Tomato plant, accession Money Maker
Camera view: tilt-top (135 deg); turntable rotation: 180 degrees
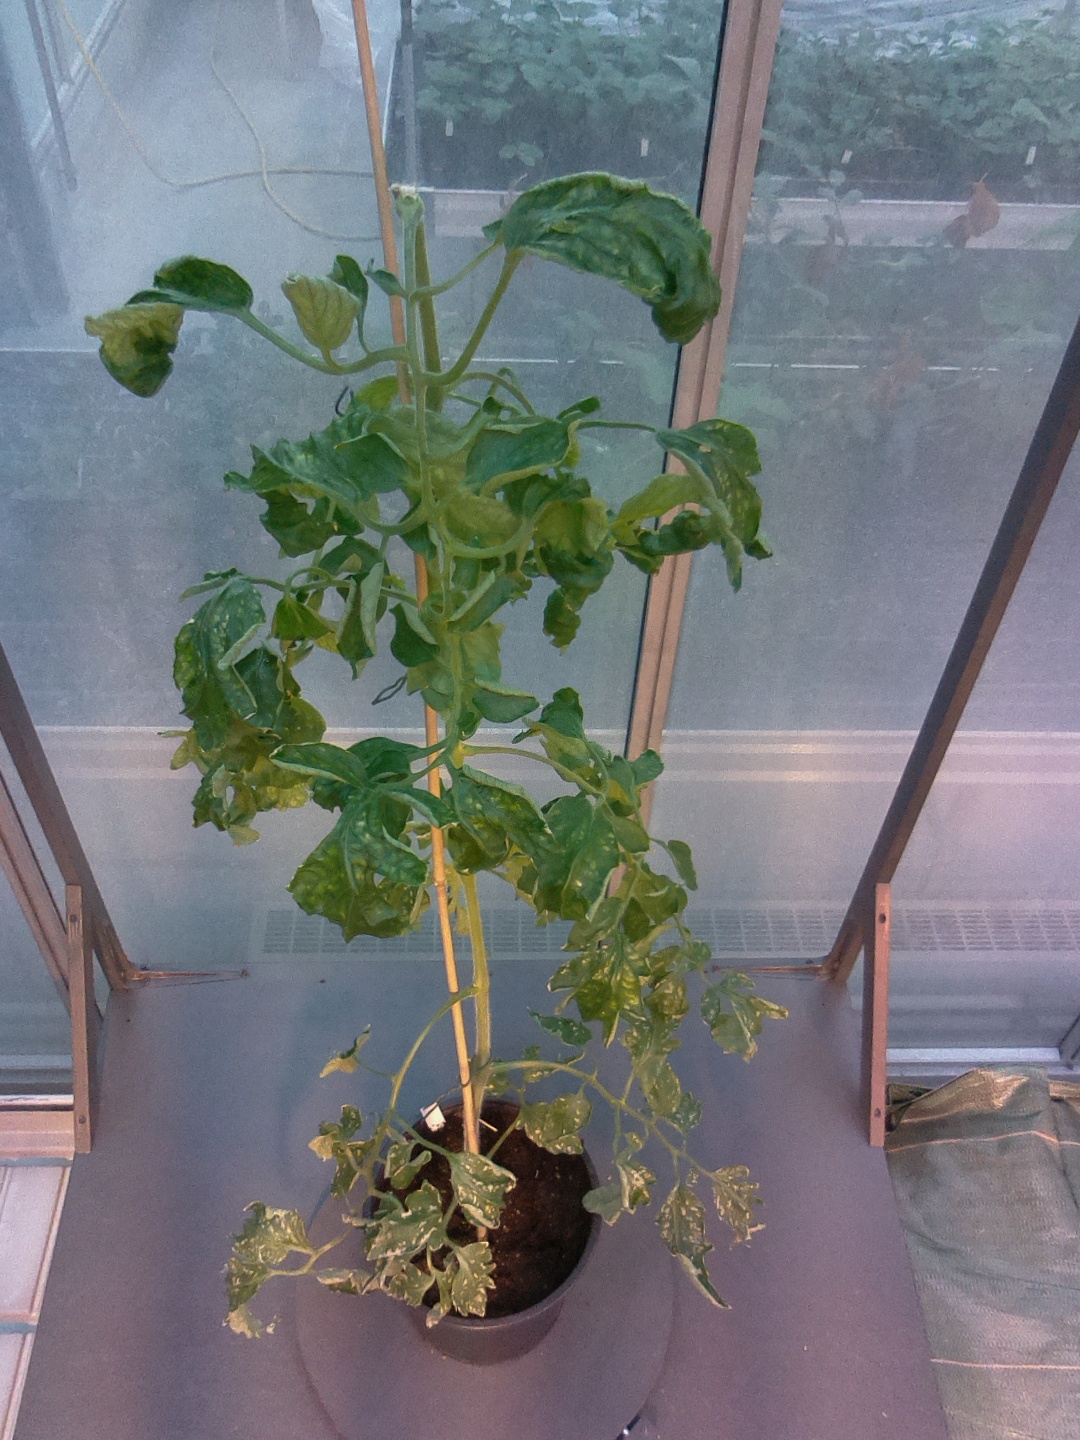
BBCH growth stage 52: 2 inflorescences visible